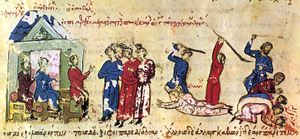
La bataille de Bathys Ryax se déroule en 872 ou 878 et oppose l'Empire byzantin aux Pauliciens. Ces derniers sont une secte chrétienne persécutée par l'Empire byzantin et qui s'est établie dans une principauté indépendante autour de Téphrikè, à la frontière orientale de Byzance. Ils collaborent avec les émirats musulmans de la zone frontalière du califat abbasside contre l'Empire byzantin. La bataille est une victoire byzantine décisive qui conduit à une déroute de l'armée paulicienne et à la mort de Chrysocheir, leur chef. Cet évènement entraîne la destruction de la principauté paulicienne et met fin à une menace sérieuse pour l'Empire byzantin. Peu après, la ville de Téphrikè est conquise et la principauté paulicienne est annexée.
Basile Iᵉʳ, dit le Macédonien, né vers 811 et mort le 29 août 886, fut un empereur byzantin ayant régné de 867 à 886. Né dans une famille de paysans du thème de Macédoine, il entra au service d’un parent du césar Bardas. Son habileté au dressage des chevaux le fit remarquer de l’empereur Michel III qui se prit d'amitié pour lui et lui fit gravir tous les échelons de la hiérarchie jusqu'à le nommer coempereur ; Basile devait néanmoins usurper le trône de son bienfaiteur. Devenu basileus, il démontra une grande compétence dans l'administration des affaires de l'État, raffermissant le pouvoir impérial, donnant une nouvelle impulsion à l'art byzantin et repoussant les frontières de l'empire. Il fut considéré par les Byzantins comme l'un de leurs plus grands empereurs et la dynastie macédonienne qu'il fonda devait régner pendant l'une des périodes les plus glorieuses et prospères de l'empire.